Seko, Indonesia

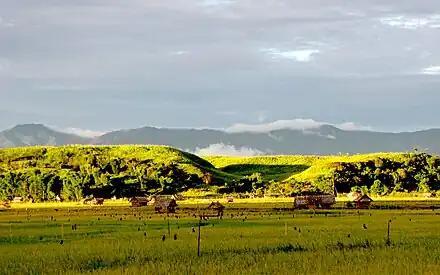
Rice fields in Seko

Seko is a district of North Luwu Regency, South Sulawesi, Indonesia. A mountainous district with a population of 13,000 people, it is a relatively isolated region from the rest of the regency and province.